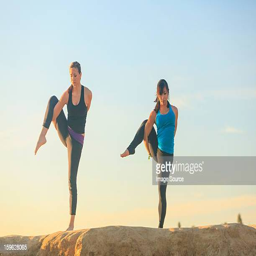
women practising yoga on top of a rock